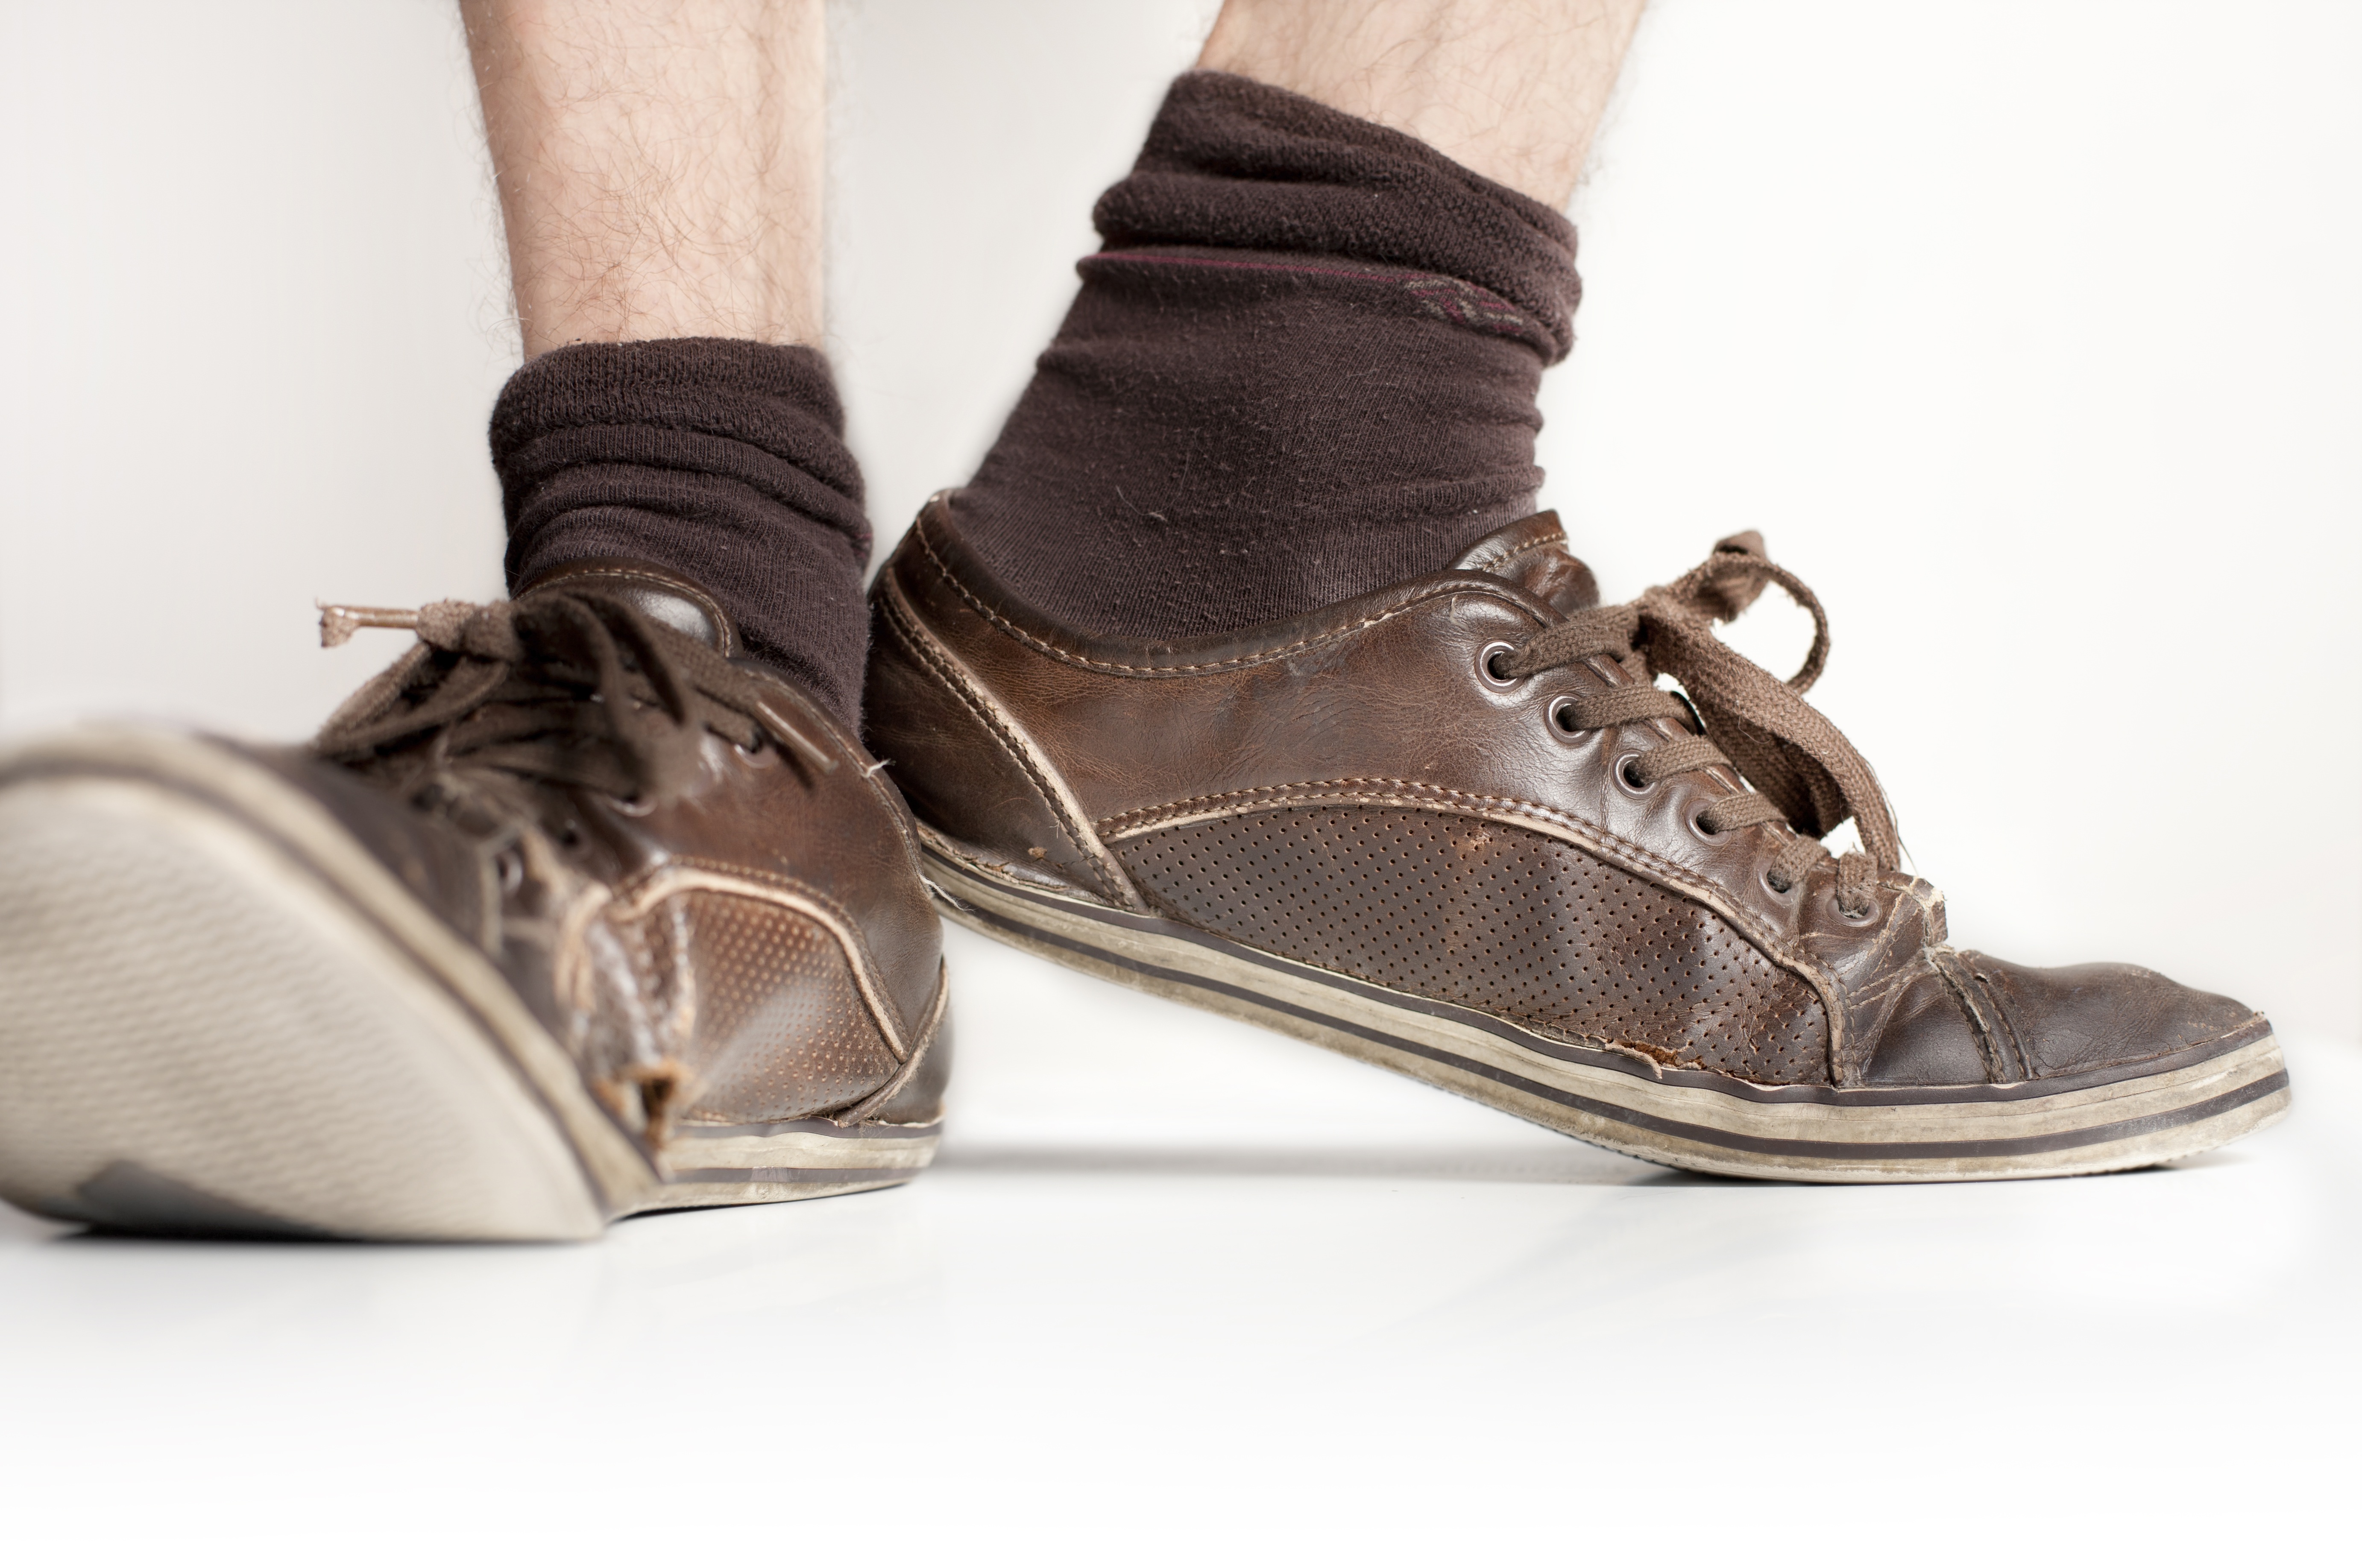
man, shoe, leather, retro, feet, male, boot, leg, sneaker, spring, foot, brown, fashion, lifestyle, human body, textile, shoes, men, legs, sneakers, footwear, pair, socks, used, old shoes, broken down, outdoor shoe